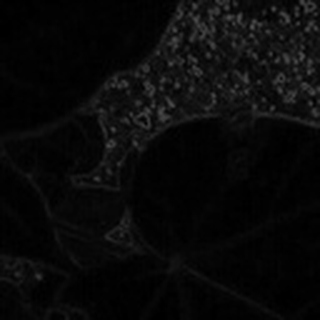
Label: healthy_cotton